PDM University

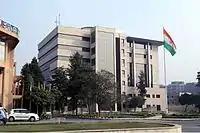

Prabhu Dayal Memorial Religious & Educational Association (sponsoring body of the university) was established in 1995. The association commonly referred as PDMREA was established in memory of Late Sh. Prabhu Dayal. The group started its education venture with a diploma college in 1996 with PDM Polytechnic. The association later added PDM College of Engineering in 1999. Since then PDMREA has established and supported a number of educational institutions.